Cuddalore

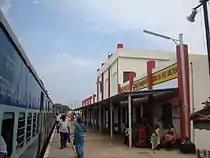
Cuddalore Port Junction

According to 2011 census, Cuddalore had a population of 173,636 with a sex-ratio of 1,026 females for every 1,000 males, much above the national average of 929. A total of 17,403 were under the age of six, constituting 8,869 males and 8,534 females. Scheduled Castes and Scheduled Tribes accounted for 13.22% and 0.3% of the population respectively. The average literacy of the city was 78.92%, compared to the national average of 72.99%. The city had a total of 42,174 households. There were a total of 62,115 workers, comprising 561 cultivators, 1,856 main agricultural labourers, 1,464 in household industries, 48,337 other workers, 9,897 marginal workers, 139 marginal cultivators, 952 marginal agricultural labourers, 771 marginal workers in household industries and 8,035 other marginal workers.